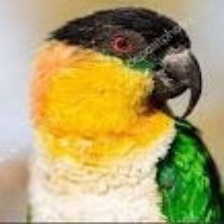
Species: BLACK HEADED CAIQUE
Scientific name: PIONITES MELANOCEPHALUS